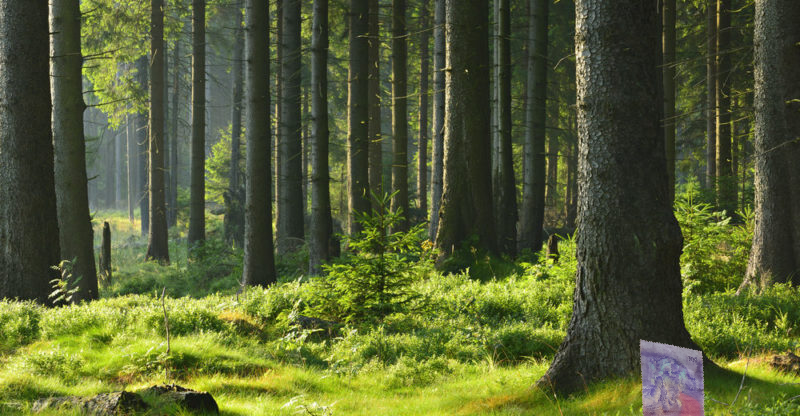
Denominación: 100